King of Prussia (shopping mall)

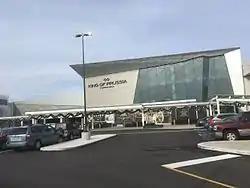
King of Prussia entrance between Neiman Marcus and Macy's in January 2017

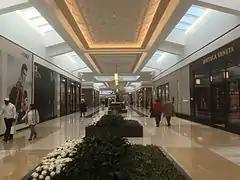
The expansion corridor of King of Prussia Mall, which connects The Court and The Plaza, in February 2017

King of Prussia, also referred to as King of Prussia Mall, and referred to by locals as KOP, is a shopping mall located in the community of King of Prussia in Upper Merion Township, Pennsylvania. It is the largest shopping mall in Pennsylvania and the fourth-largest shopping mall in the United States in terms of gross leasable area. It is an upscale mall with 450 retailers.